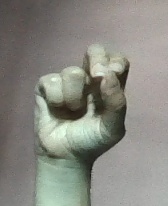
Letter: gaaf